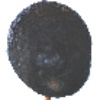
Label: avocado